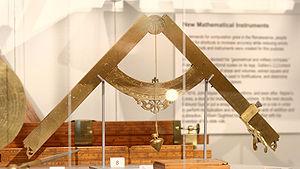
Marc'Antonio Mazzoleni était un instrumentiste padouan surtout connu pour son association avec Galileo Galilei, pour lequel il a produit des instruments, notamment des compas militaires.